Civil law notary

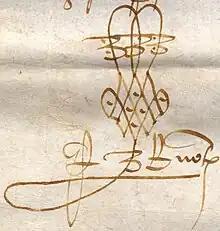
1400 French royal notary flourish

A French civil-law notary, or , is a highly specialized lawyer in private practice appointed as a public officer by the justice minister. The profession began admitting women in 1948, and by the start of 2008 women numbered 2,104 and accounted for 24.2% of all notaries. A notarial office usually includes ancillary staff like notaries' clerks of different kinds, e.g., junior, specialist, and supervisory clerks. Each level is divided into at least three pay grades, as well as legal secretaries, trainee notaries, and accountants. In smaller offices, succession clerks are kept separate since their work differs significantly from other practice areas; in larger firms, clerks are separated into divisions by specialization. While most clerks are caseworkers, some work as costing specialists or formalities clerks. Secretaries oftentimes go on to pursue clerking.